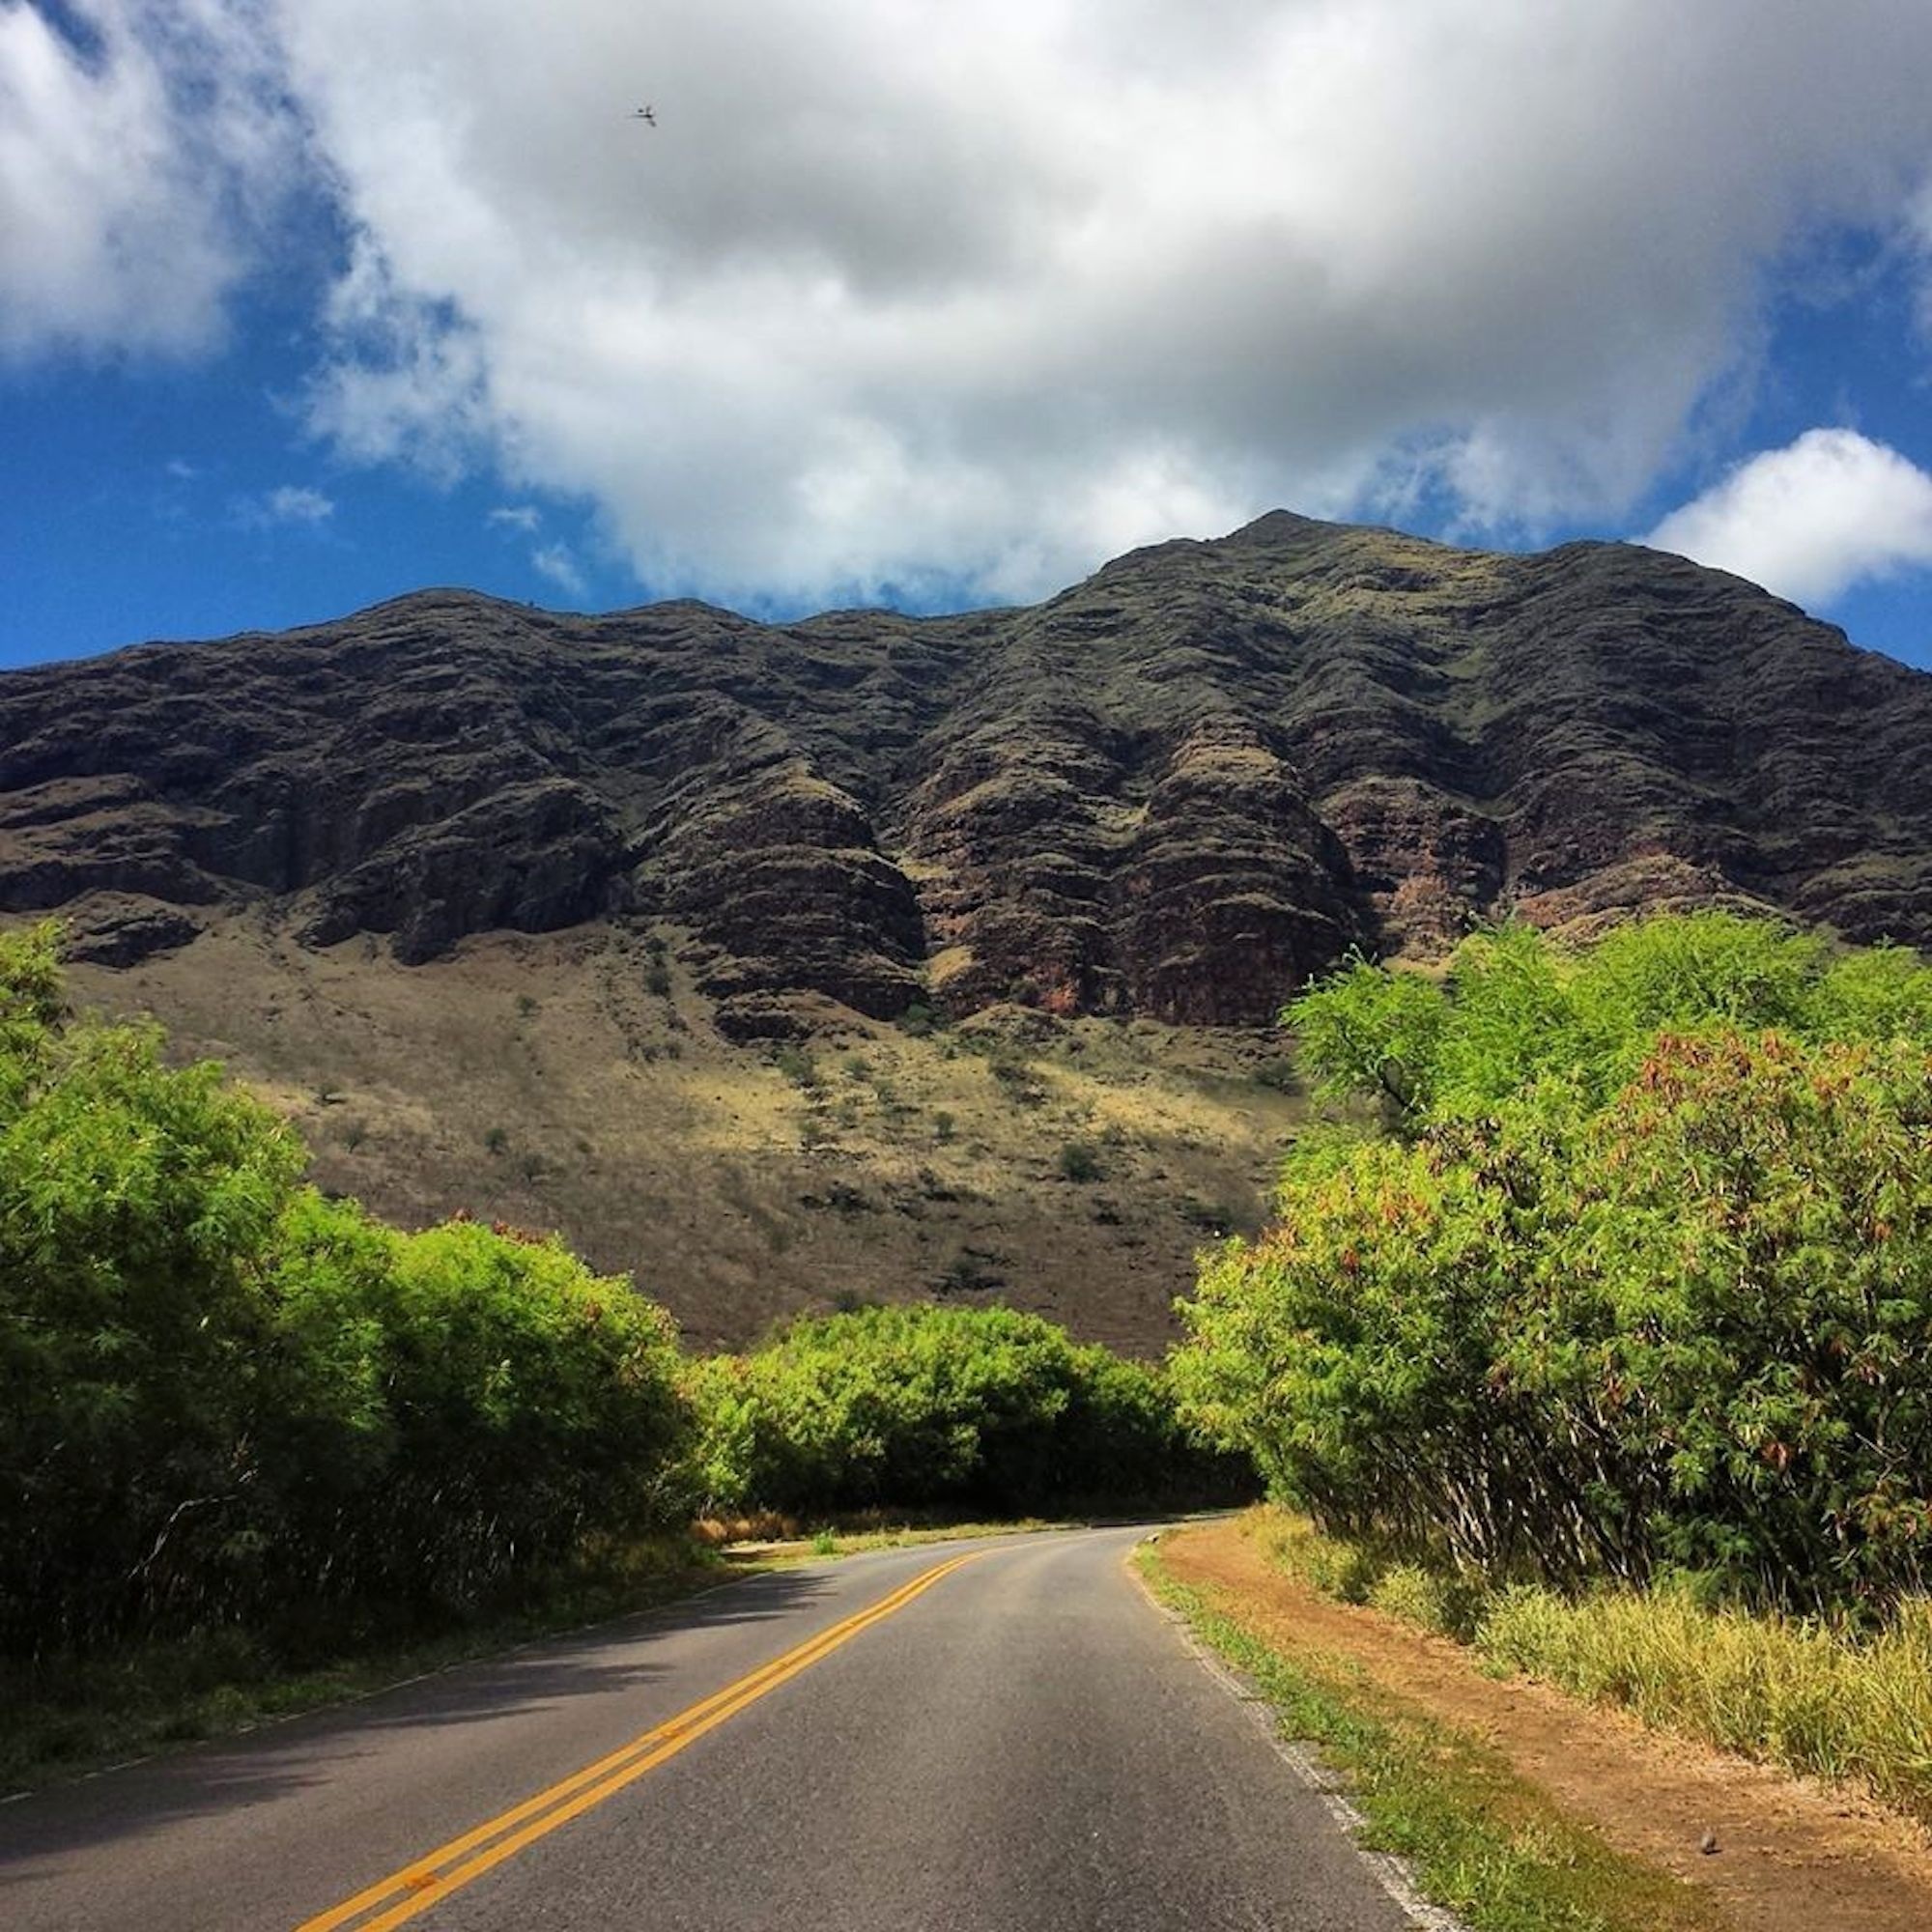
landscape, tree, nature, forest, path, outdoor, mountain, cloud, road, hill, adventure, valley, mountain range, travel, journey, autumn, scenery, highland, ridge, road trip, infrastructure, plateau, rural area, mountain pass, geographical feature, mountainous landforms